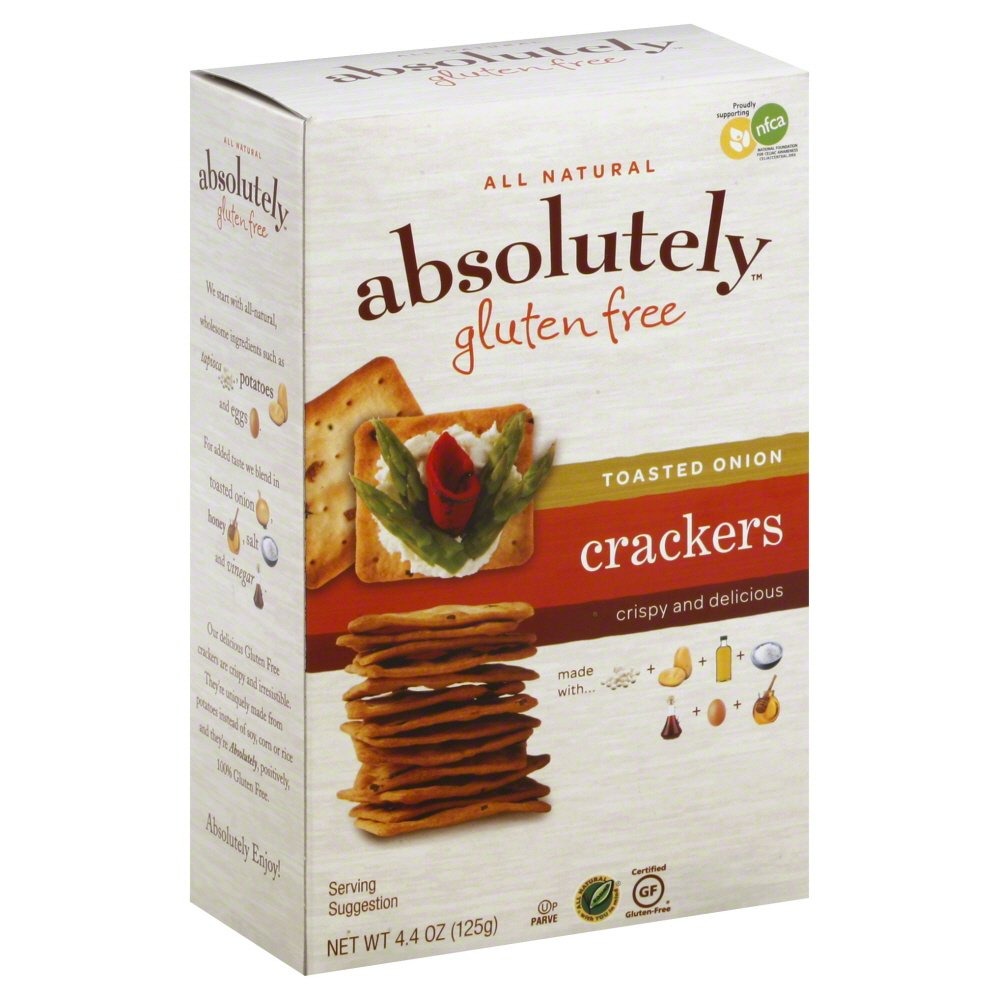
Item Name: Cracker Gluten Free Tstd Onion -
Product Description: Grocery
Value: 1.0
Unit: Count

Price: 3.87